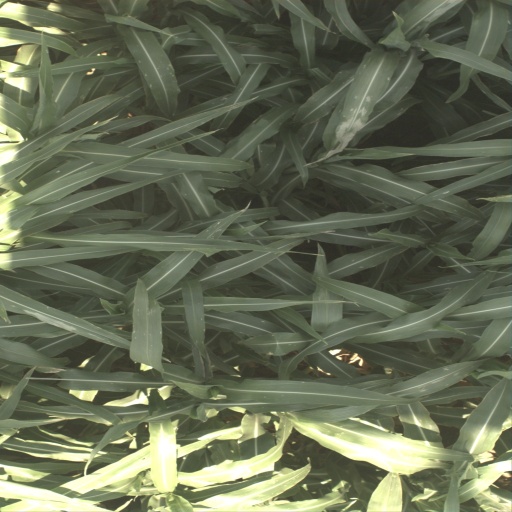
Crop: sorghum